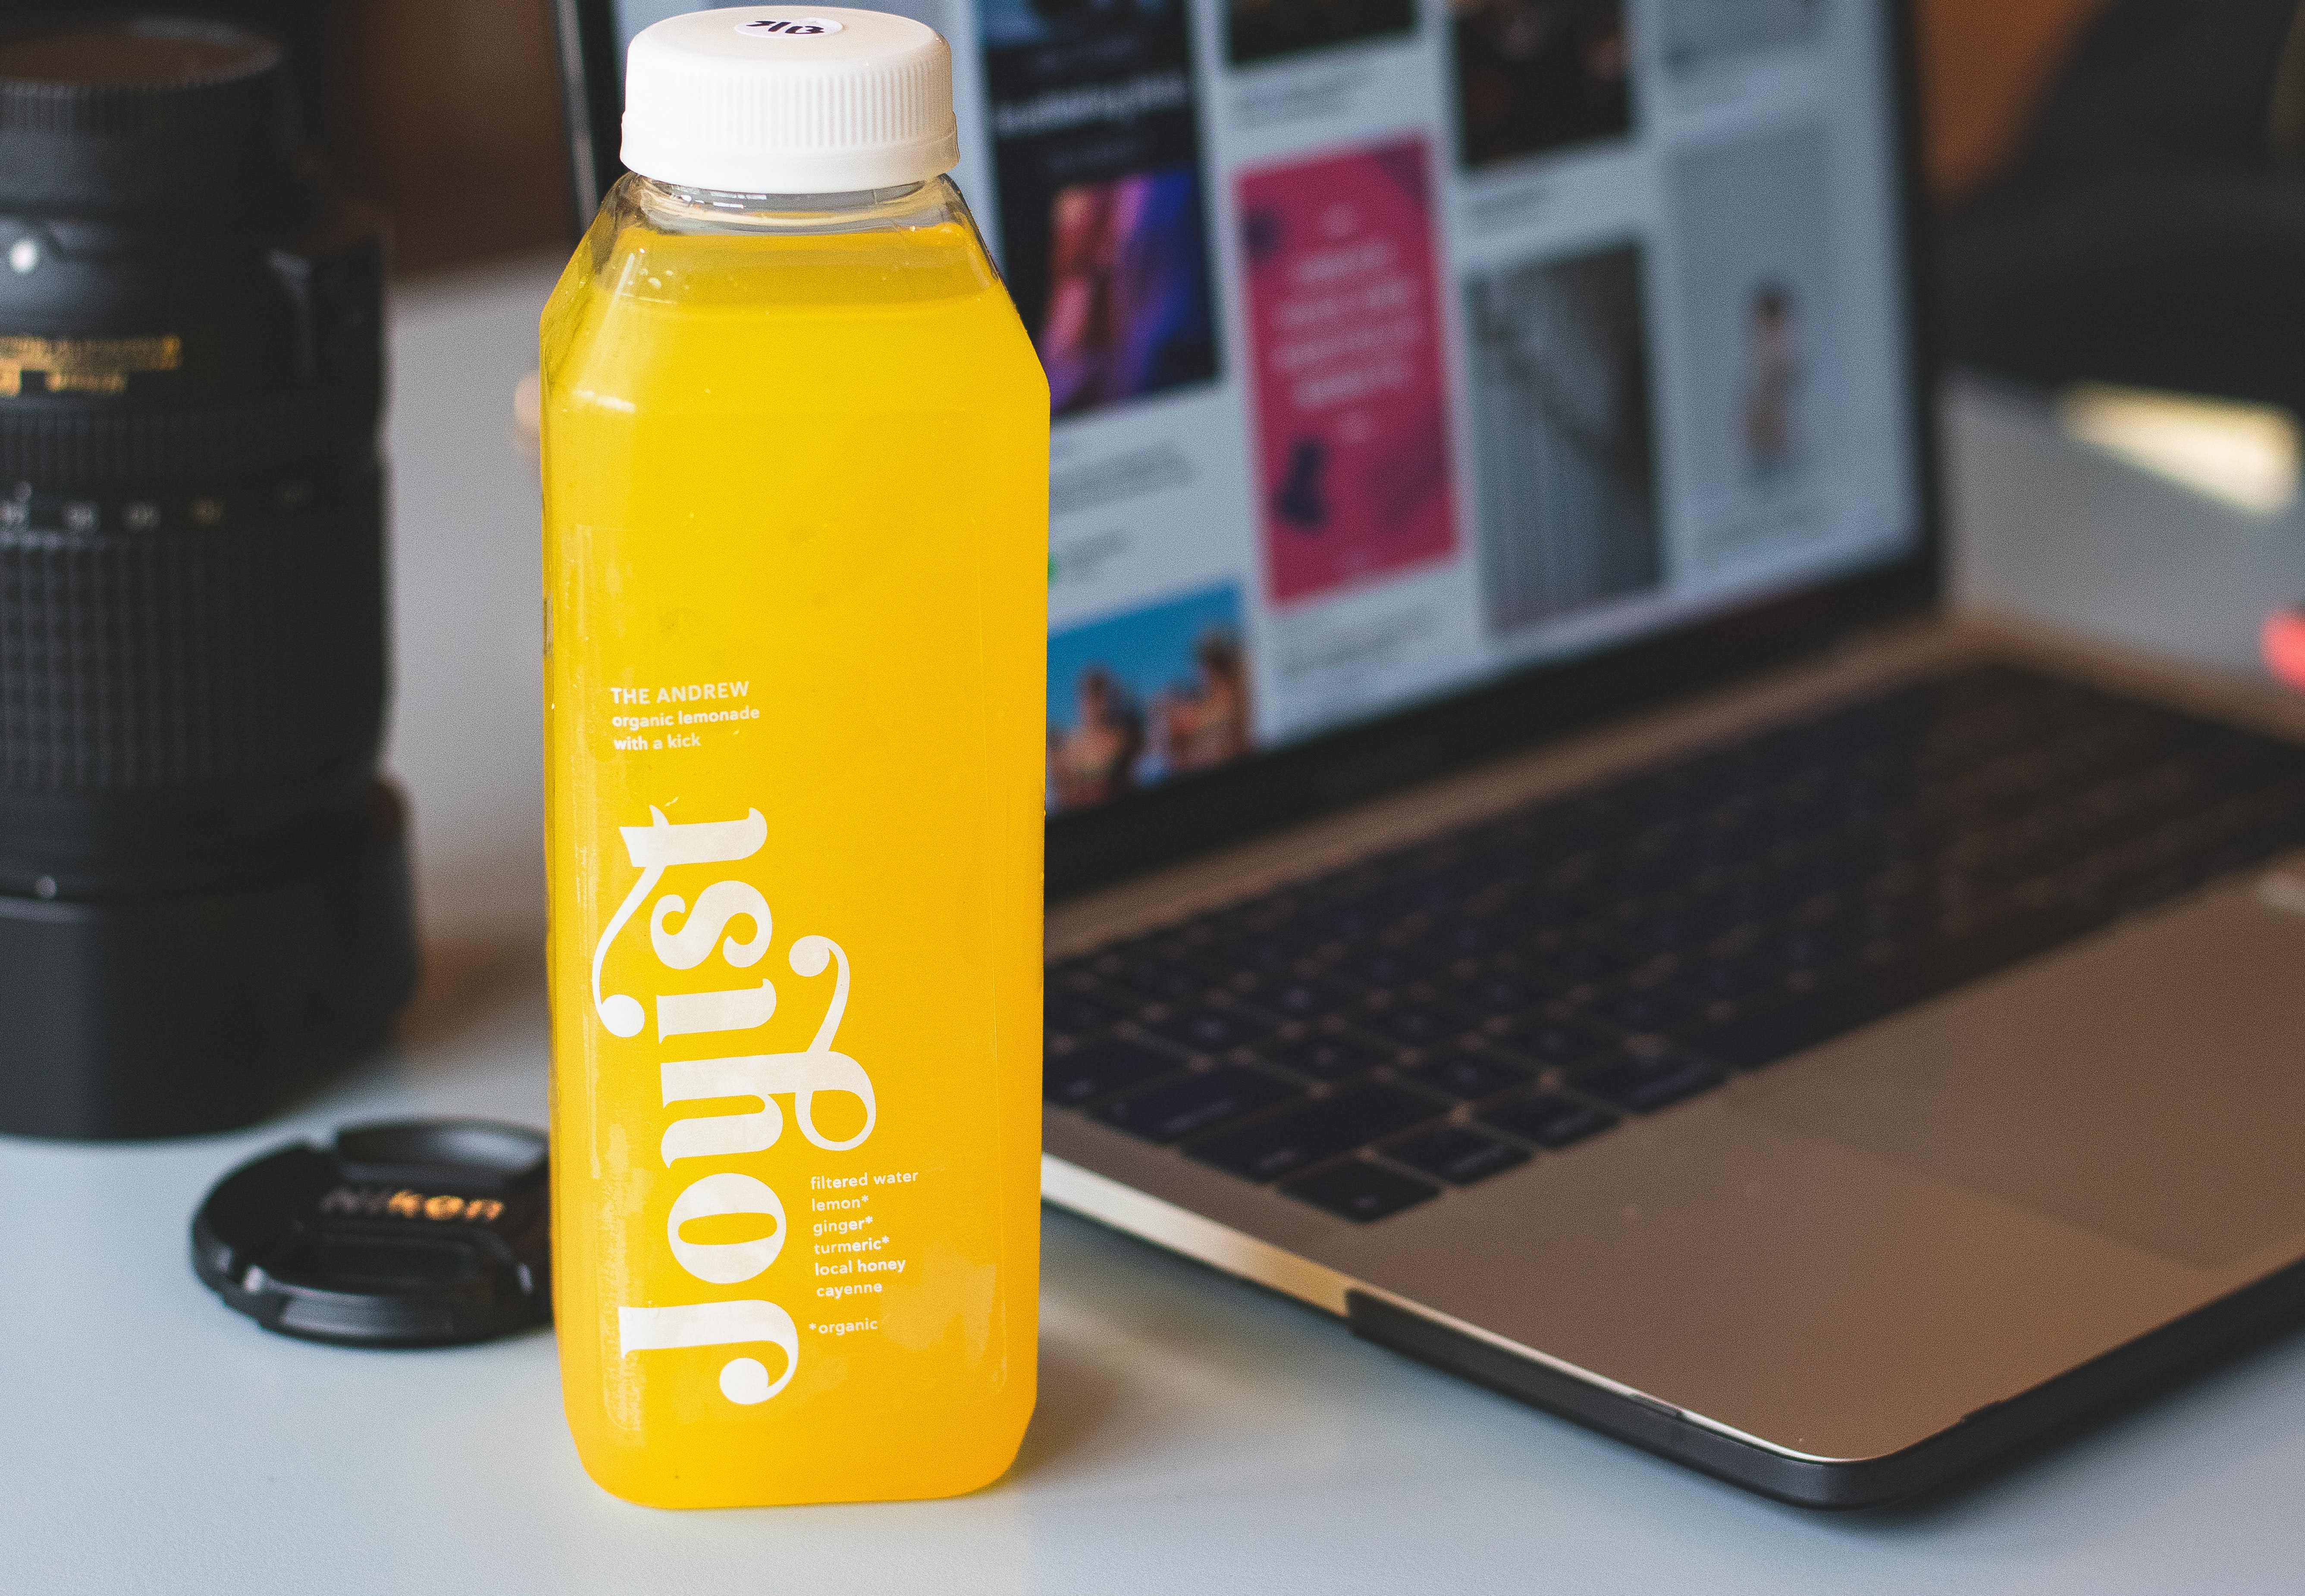
bottle, yellow, drink, water bottle, orange soft drink, sports drink, plastic bottle